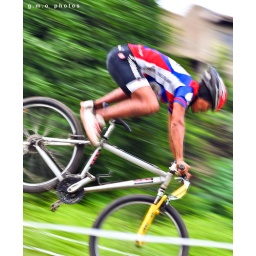
This cyclist realy did crash, as he was negotiating a downhill in a local mountain bike competition.